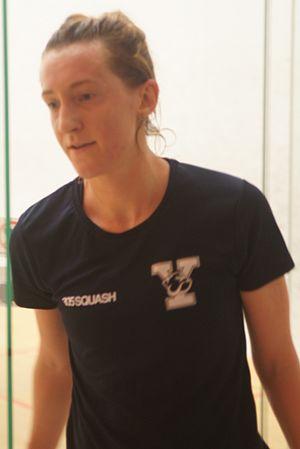
Millie Tomlinson, Monaco Squash classic 2016
Millie Tomlinson, née le 27 avril 1992 à Derby, est une joueuse professionnelle de squash qui représente l'Angleterre. Elle atteint la 20ᵉ place mondiale en juillet 2019, son meilleur classement.